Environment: real
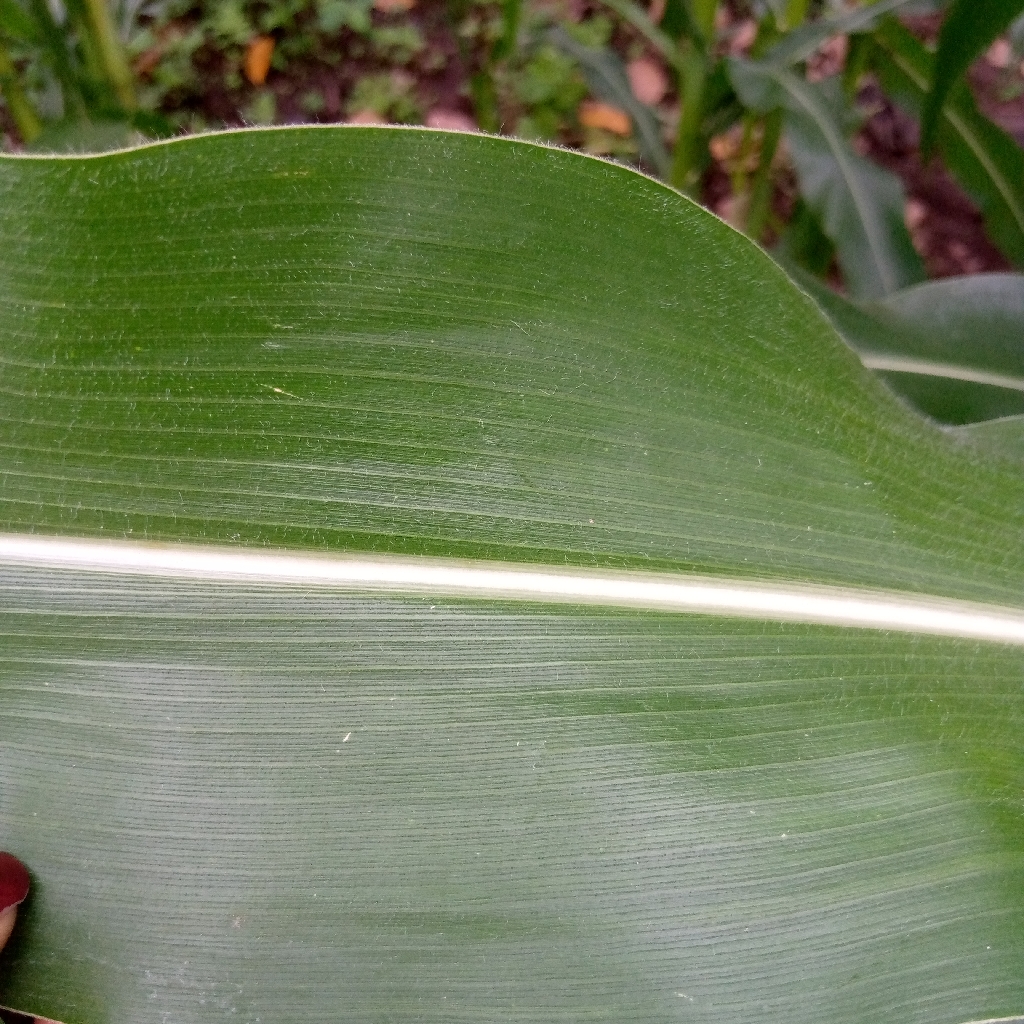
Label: healthy